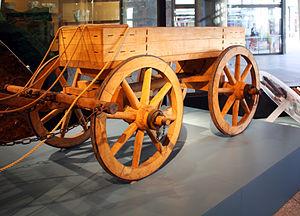
Le cursus publicus, parfois appelé vehiculatio durant le Haut Empire, est le service de poste impérial qui assurait les échanges officiels et administratifs au sein de l’Empire romain. Son réseau nous est connu par la Table de Peutinger.